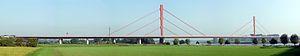
Le présent article recense les ponts à haubans les plus remarquables au monde, dont la portée de la travée principale est supérieure à 300 mètres, classés par pays et regroupés par continents.